Type 89 AFV

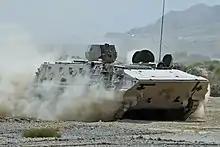
ZSD-89

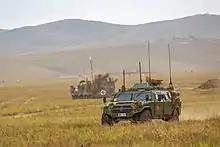
Type 89A Armored Ambulance can be seen in the background behind the CSK-131 high mobility vehicle

Type 89A has extended chassis, higher roofline, and side armor is completely vertically welded (whereas Type 89 is sloped). The armor is reinforced with better ballistic protection, comparing to the original Type 89. The vehicle chassis features side-skirt with a distinctive wave pattern. Type 89A is developed in 2000s, complementing ZBD-04 series.